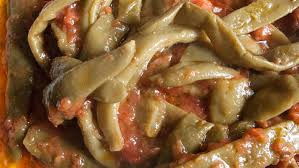
Yemek: taze_fasulye